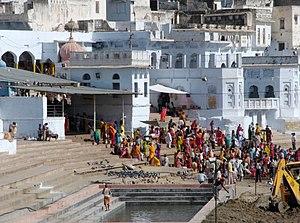
Fidèles sur le Pushkar_Lake Pushkar au Rajasthan en Inde.
Le plus grand marché aux chameaux de l'Inde se tient chaque année dans la ville de Pushkar appelée aussi Pokkar ou Pushkaranagaram, une ville de l'État indien du Rajasthan située à 11 km de la ville d'Ajmer, en bordure du désert du Thar — appelé aussi le Grand Désert indien ou Mârusthali, le Pays de la mort, un désert qui s'étend sur 200 000 km².